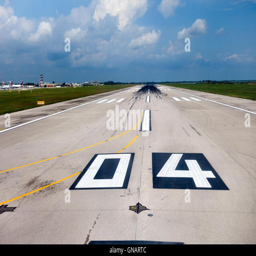
view along a runway from an aircraft about to take off